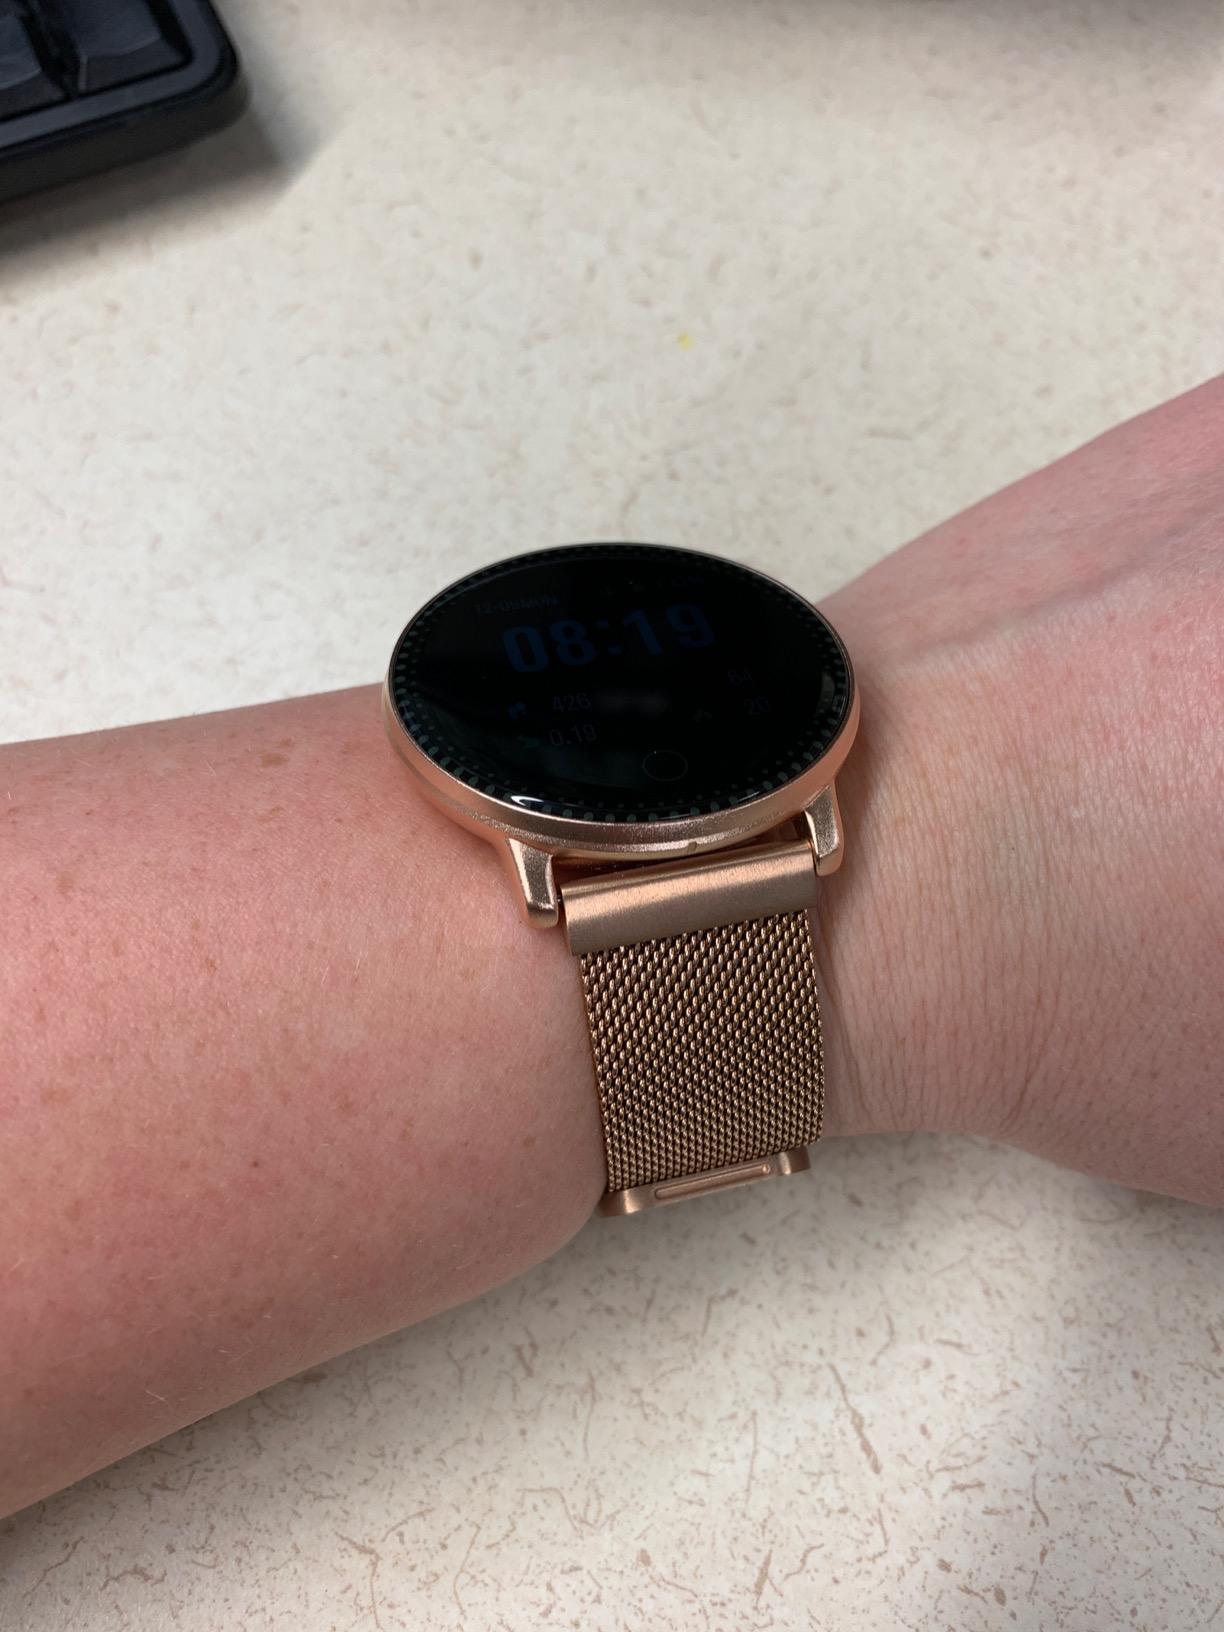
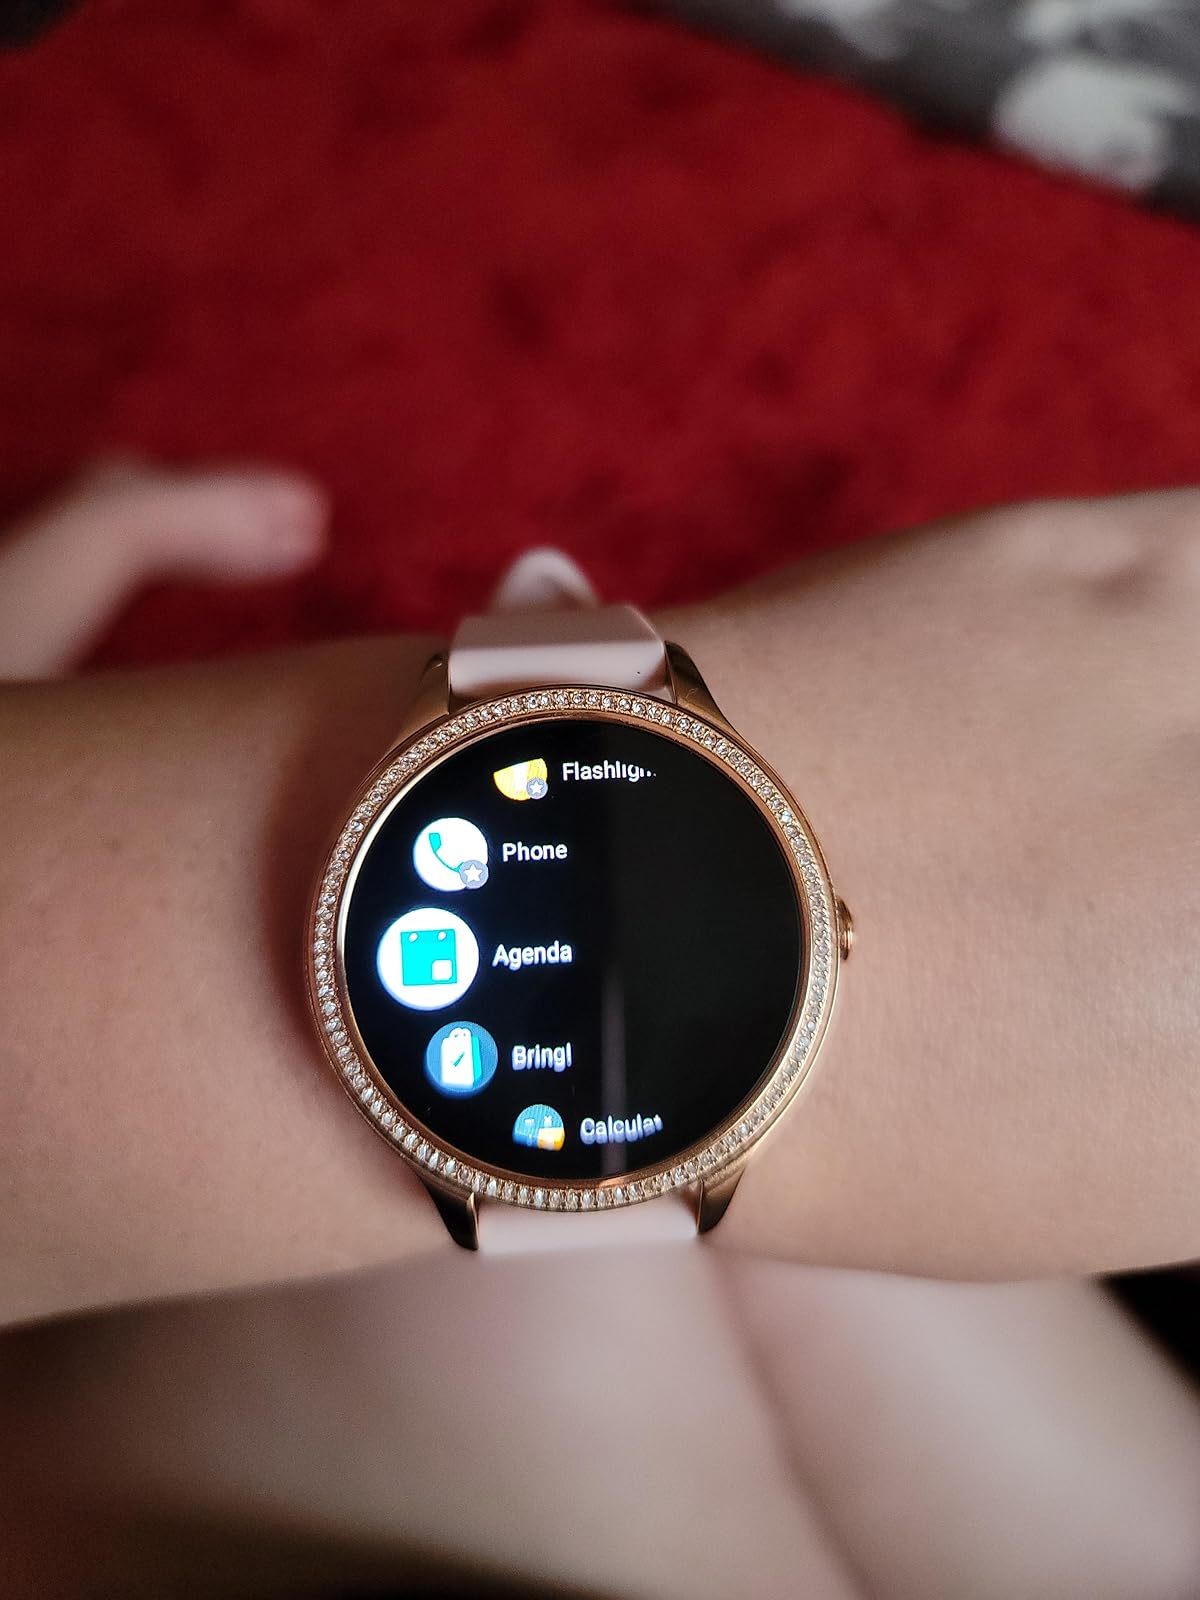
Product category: smartwatch
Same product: no